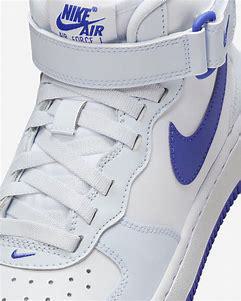
Brand: Nike
Model: Force 1 Easyon